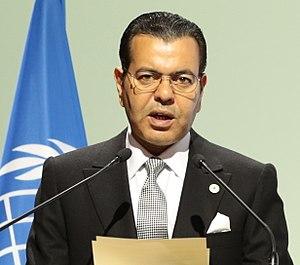
Le 29ᵉsommet de la Ligue arabe ou sommet de Jérusalem s'est tenu le 15 avril 2018 à Dhahran en Arabie Saoudite, sous l'égide du secrétaire général de l'organisation Ahmed Aboul Gheit.
La famille royale marocaine regroupe les personnes ayant des liens familiaux avec le roi du Maroc ou, stricto sensu, celles ayant avec lui certains liens familiaux. En effet, à compter de 1962, soit depuis l'année qui a suivi l'intronisation de feu Hassan II, alors que l'Empire chérifien est officiellement devenu le Royaume du Maroc en 1957, il existe une définition stricte de qui est membre de la famille royale dans le Code pénal du pays.
Moulay Rachid, ou Moulay Rachid ben El Hassan, né le 20 juin 1970, est un prince alaouite, membre de la famille royale marocaine. Il est le fils cadet du roi Hassan II et le frère du roi Mohammed VI.